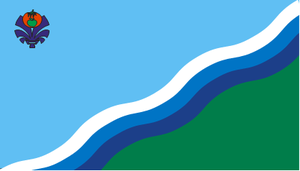
Slobozia est une ville de Moldavie ayant en 2004 une population d’environ 16 000 habitants.